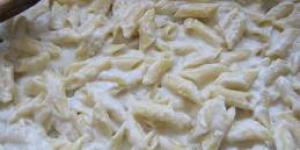
fideos con salsa de queso